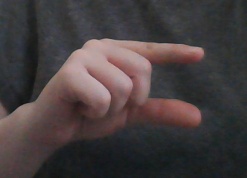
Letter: dal